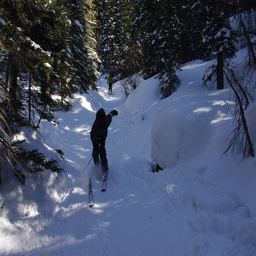
Man skiing down the open path on a mountain side.
A person riding a pair of skis down a snowy trail.
The man is skiing down the snowy hill outside.
A pair of backcountry skiers traversing a wooded area.
a person in skies is standing in the snow